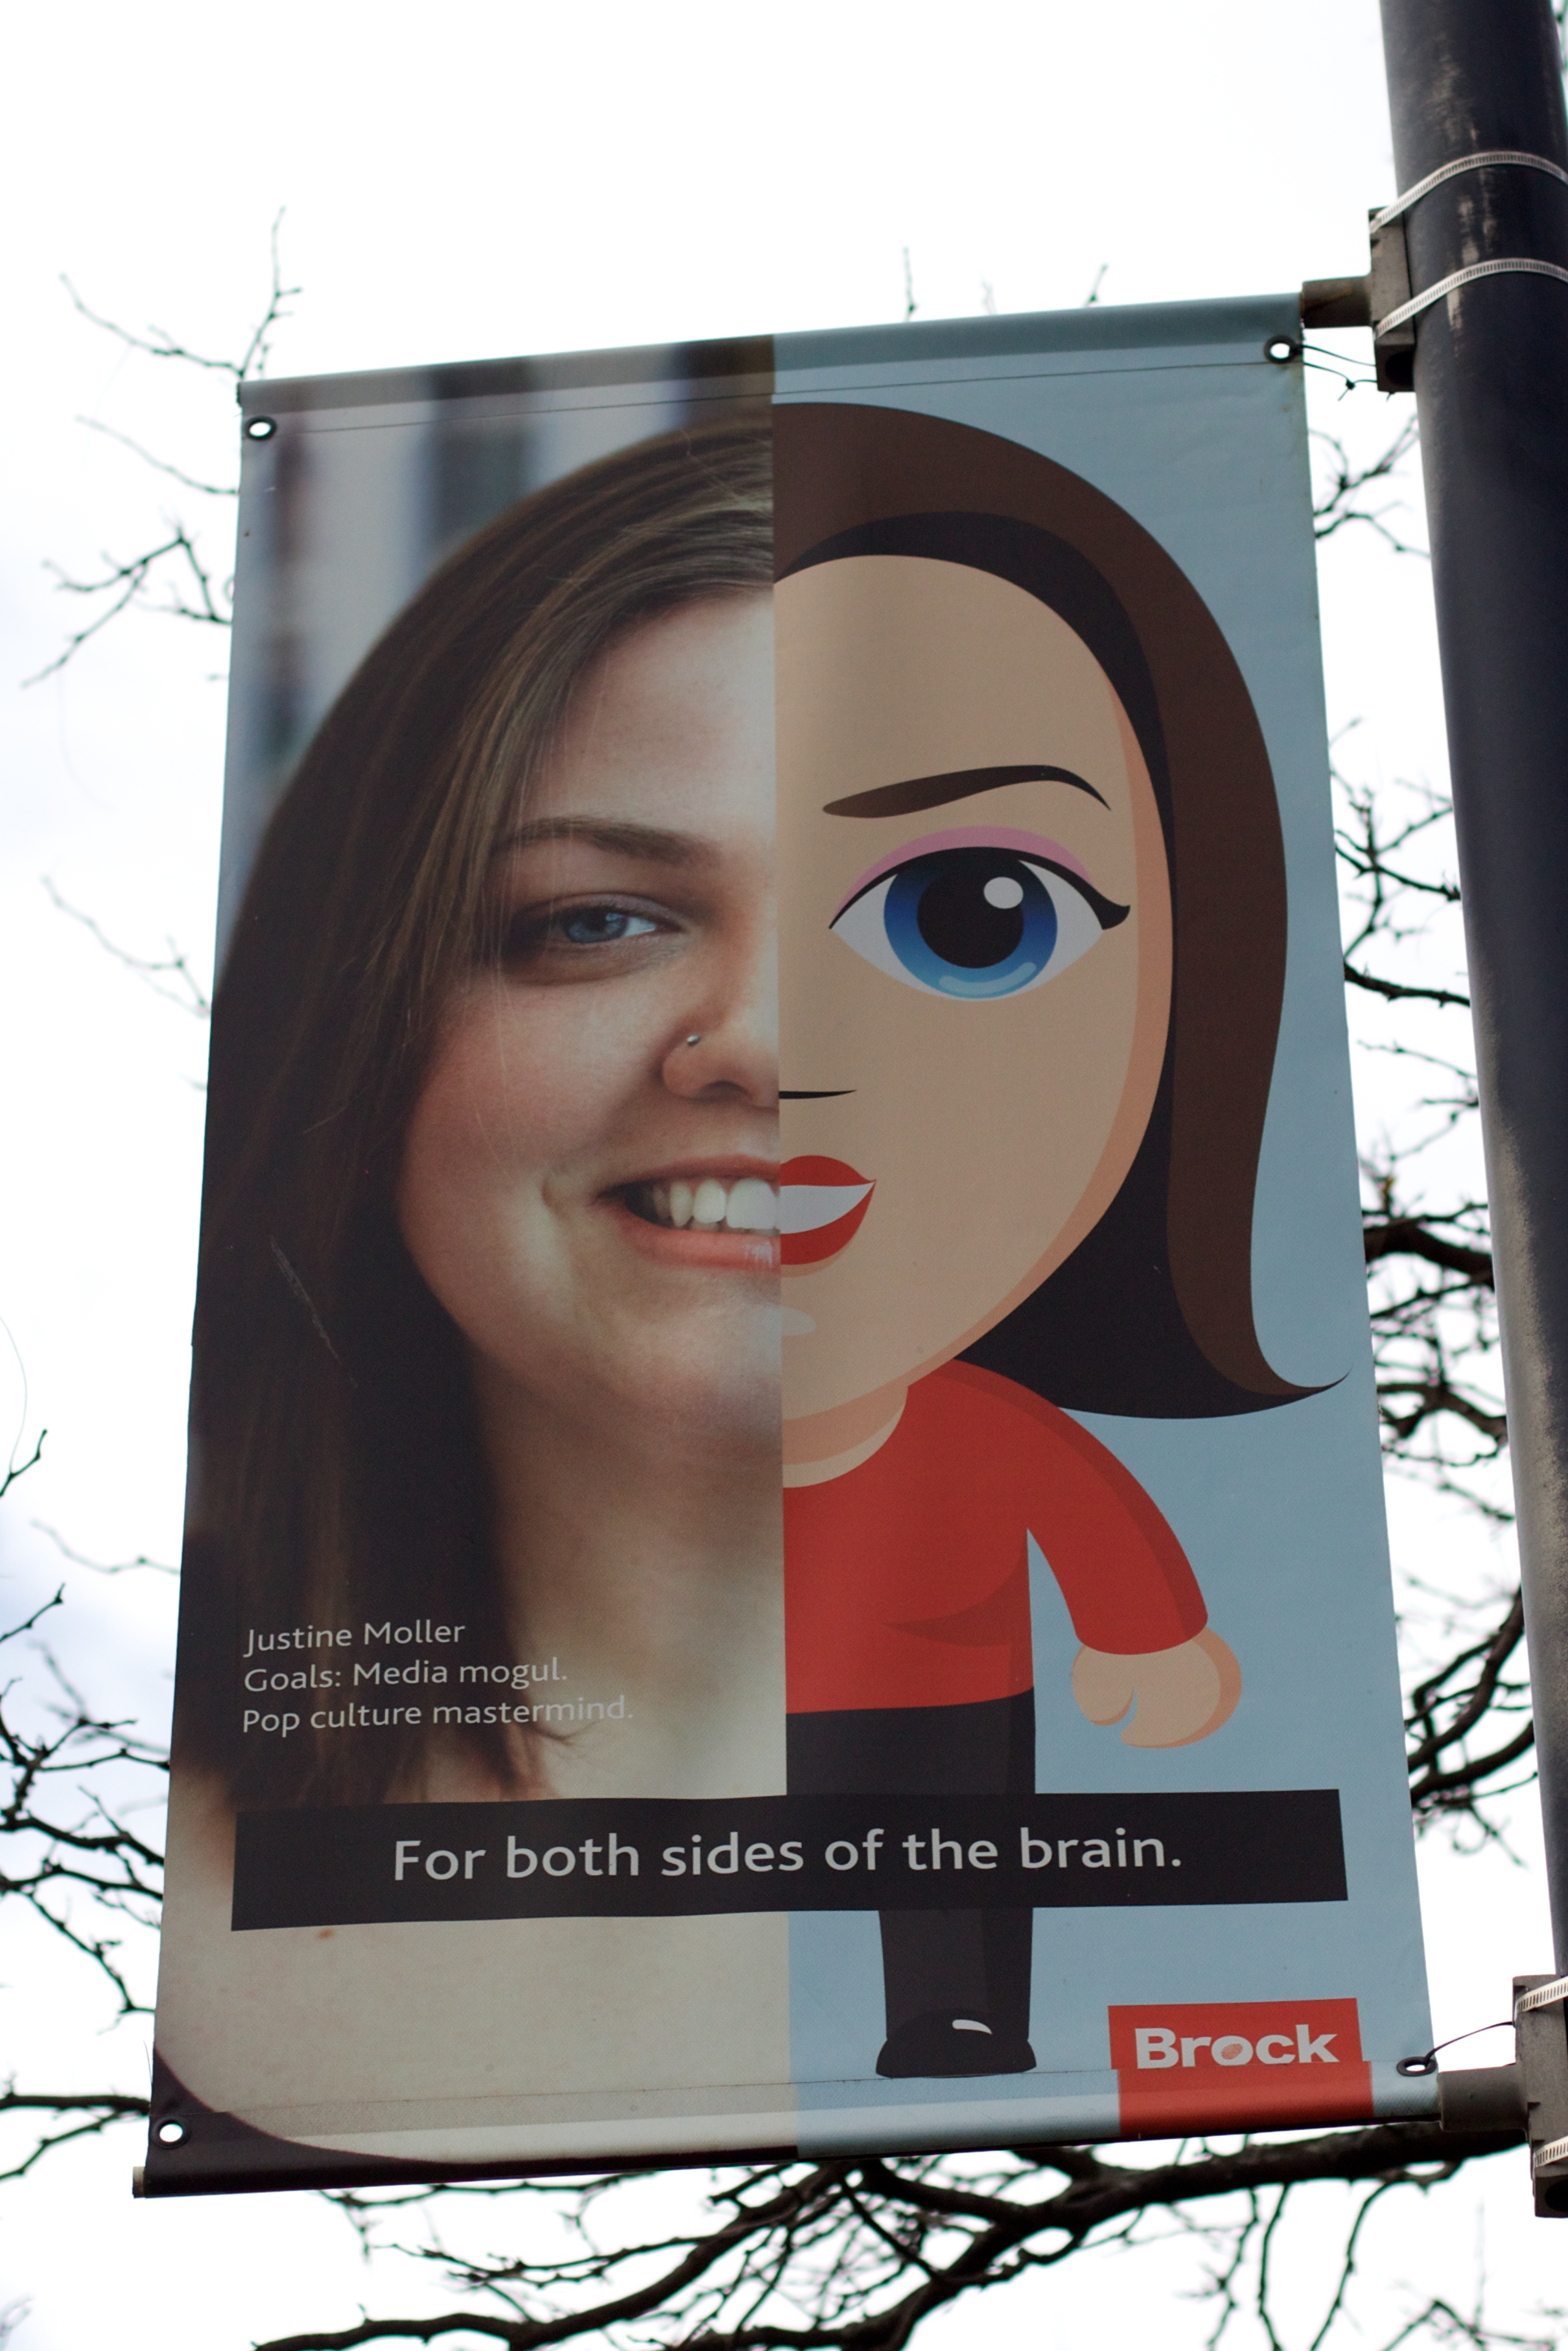
advertising, banner, illustration, poster, image, odyssey, cartoon, billboard